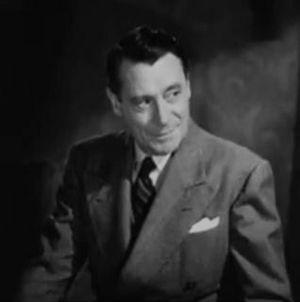
Eduardo Ciannelli est un acteur et chanteur italien, né sur l'île d'Ischia le 30 août 1888, décédé à Rome le 8 octobre 1969.
Dillinger, l'ennemi public n° 1 est un film américain réalisé par Max Nosseck et sorti en 1945.